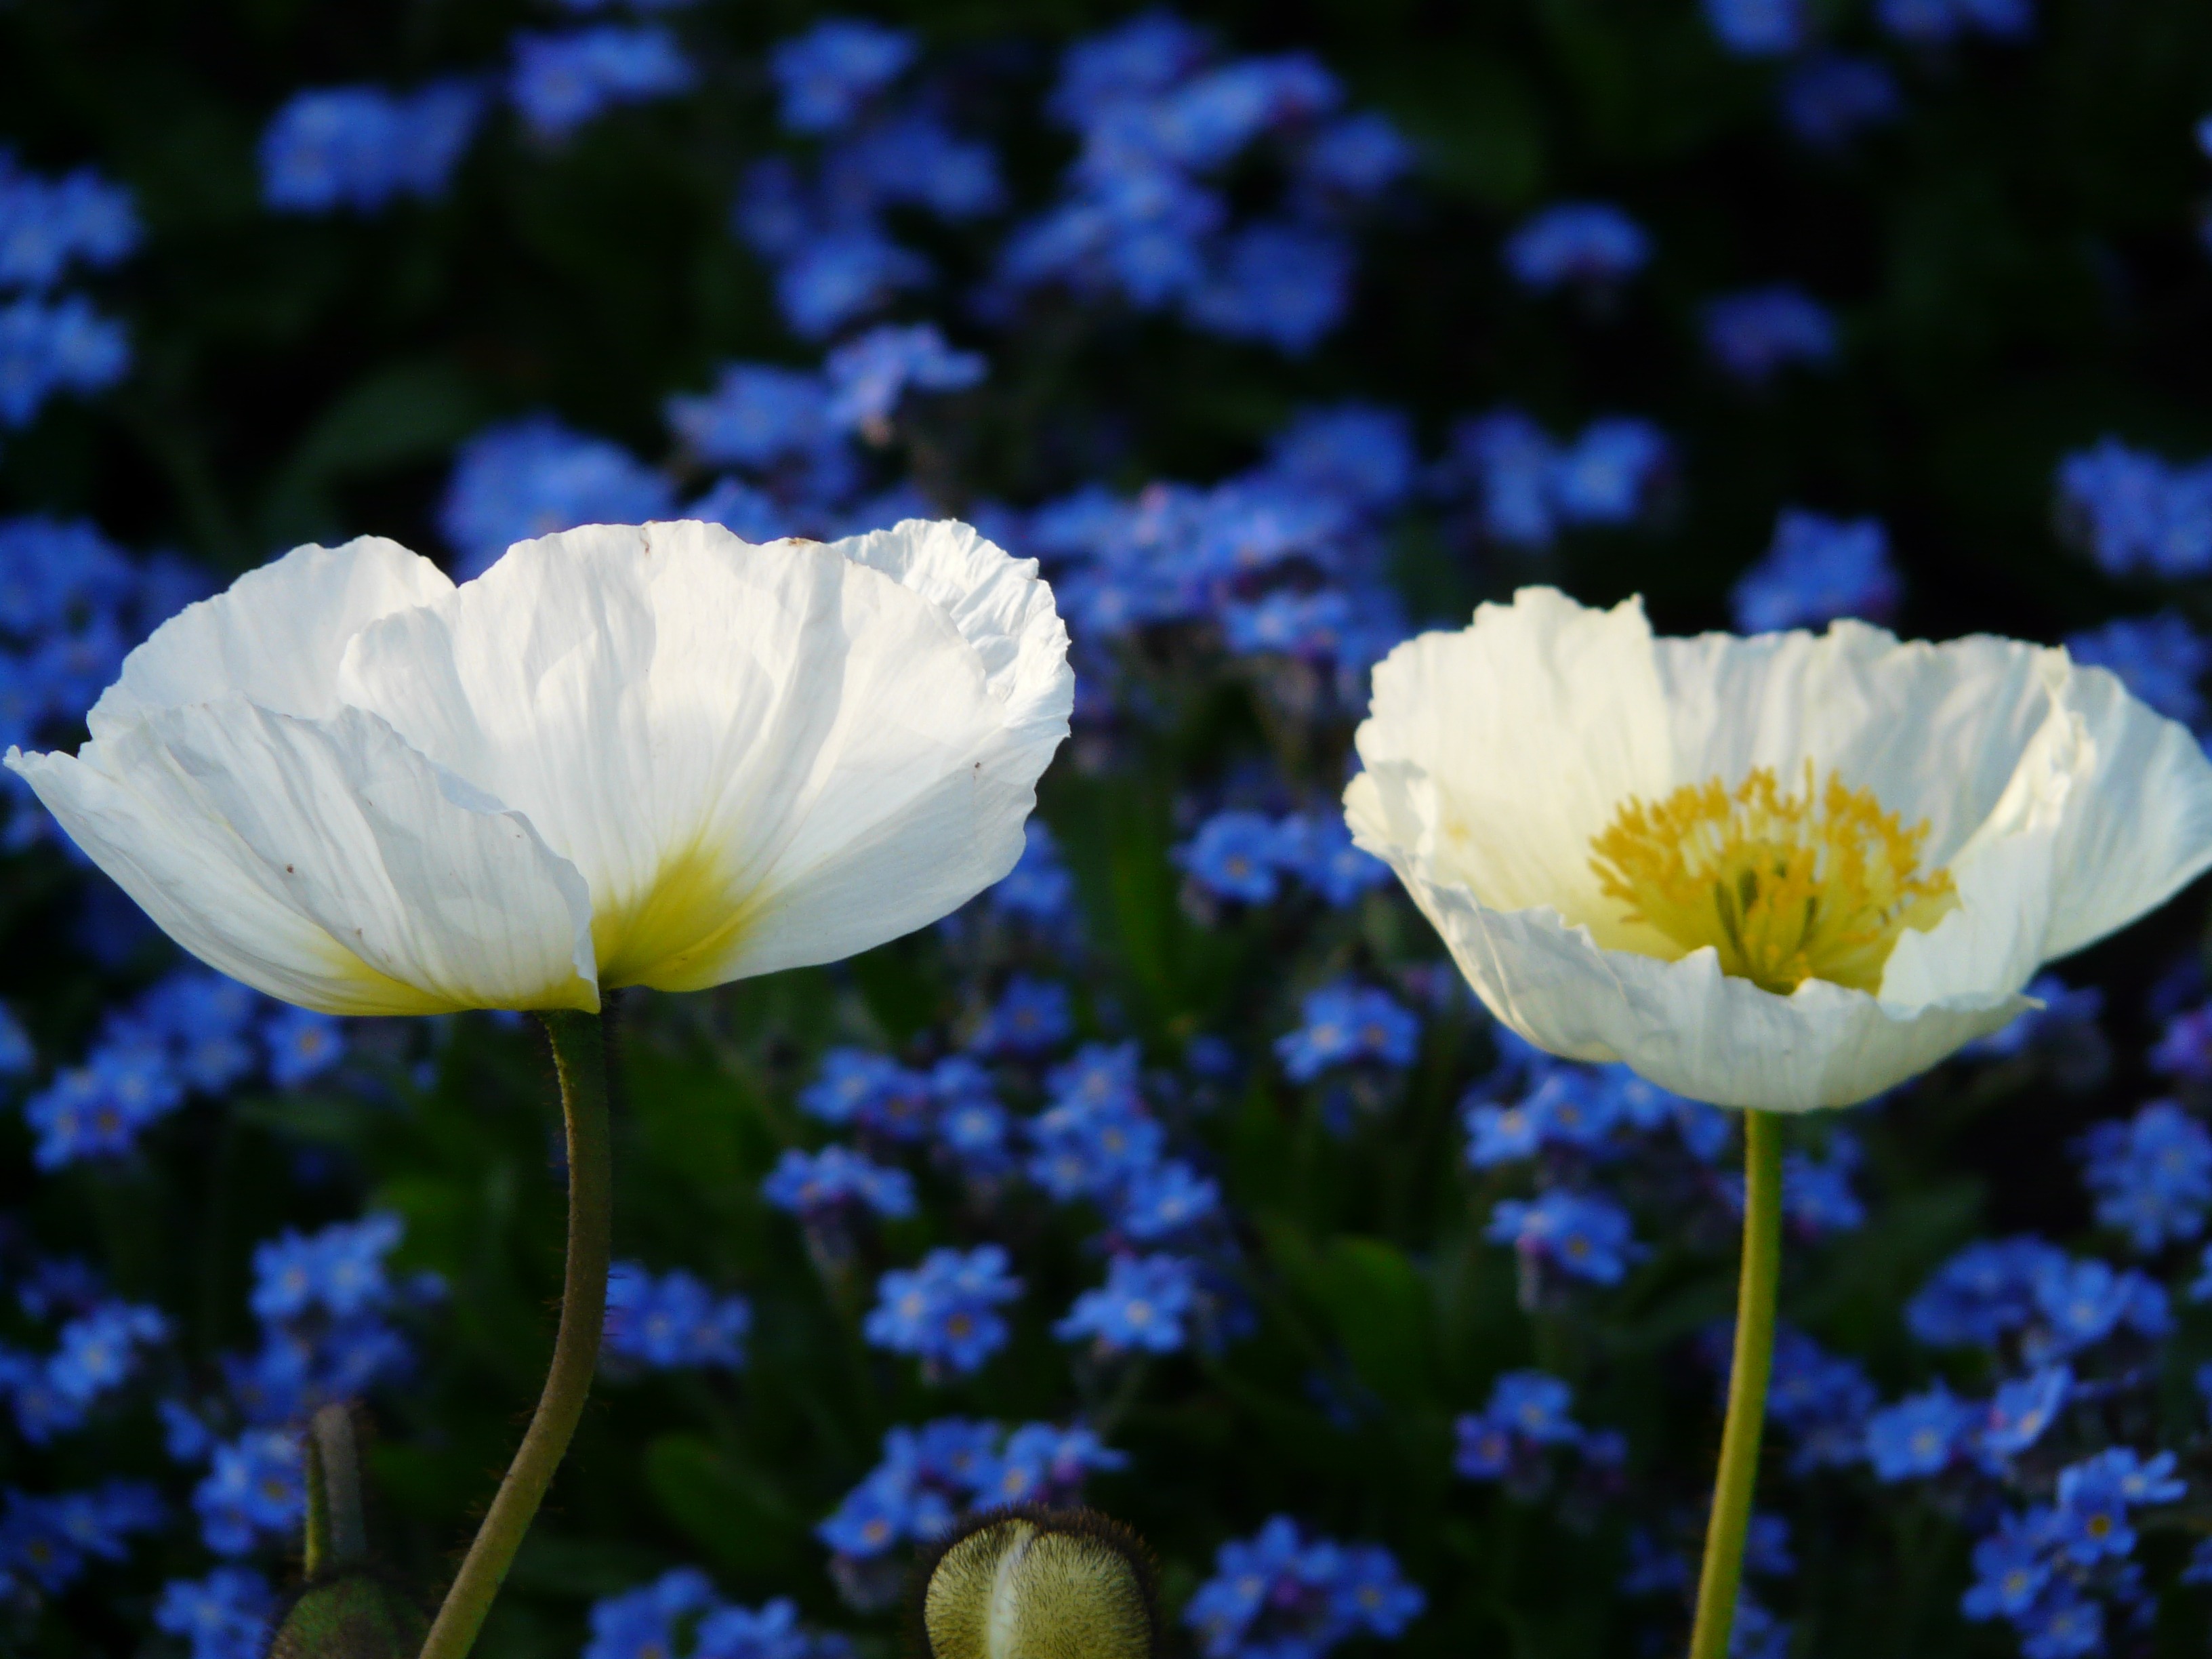
nature, blossom, plant, white, flower, petal, bloom, botany, flora, wildflower, poppy, papaveraceae, anemone, macro photography, flowering plant, mohngewaechs, land plant, iceland poppy, naked stalks poppy, papaver nudicaule